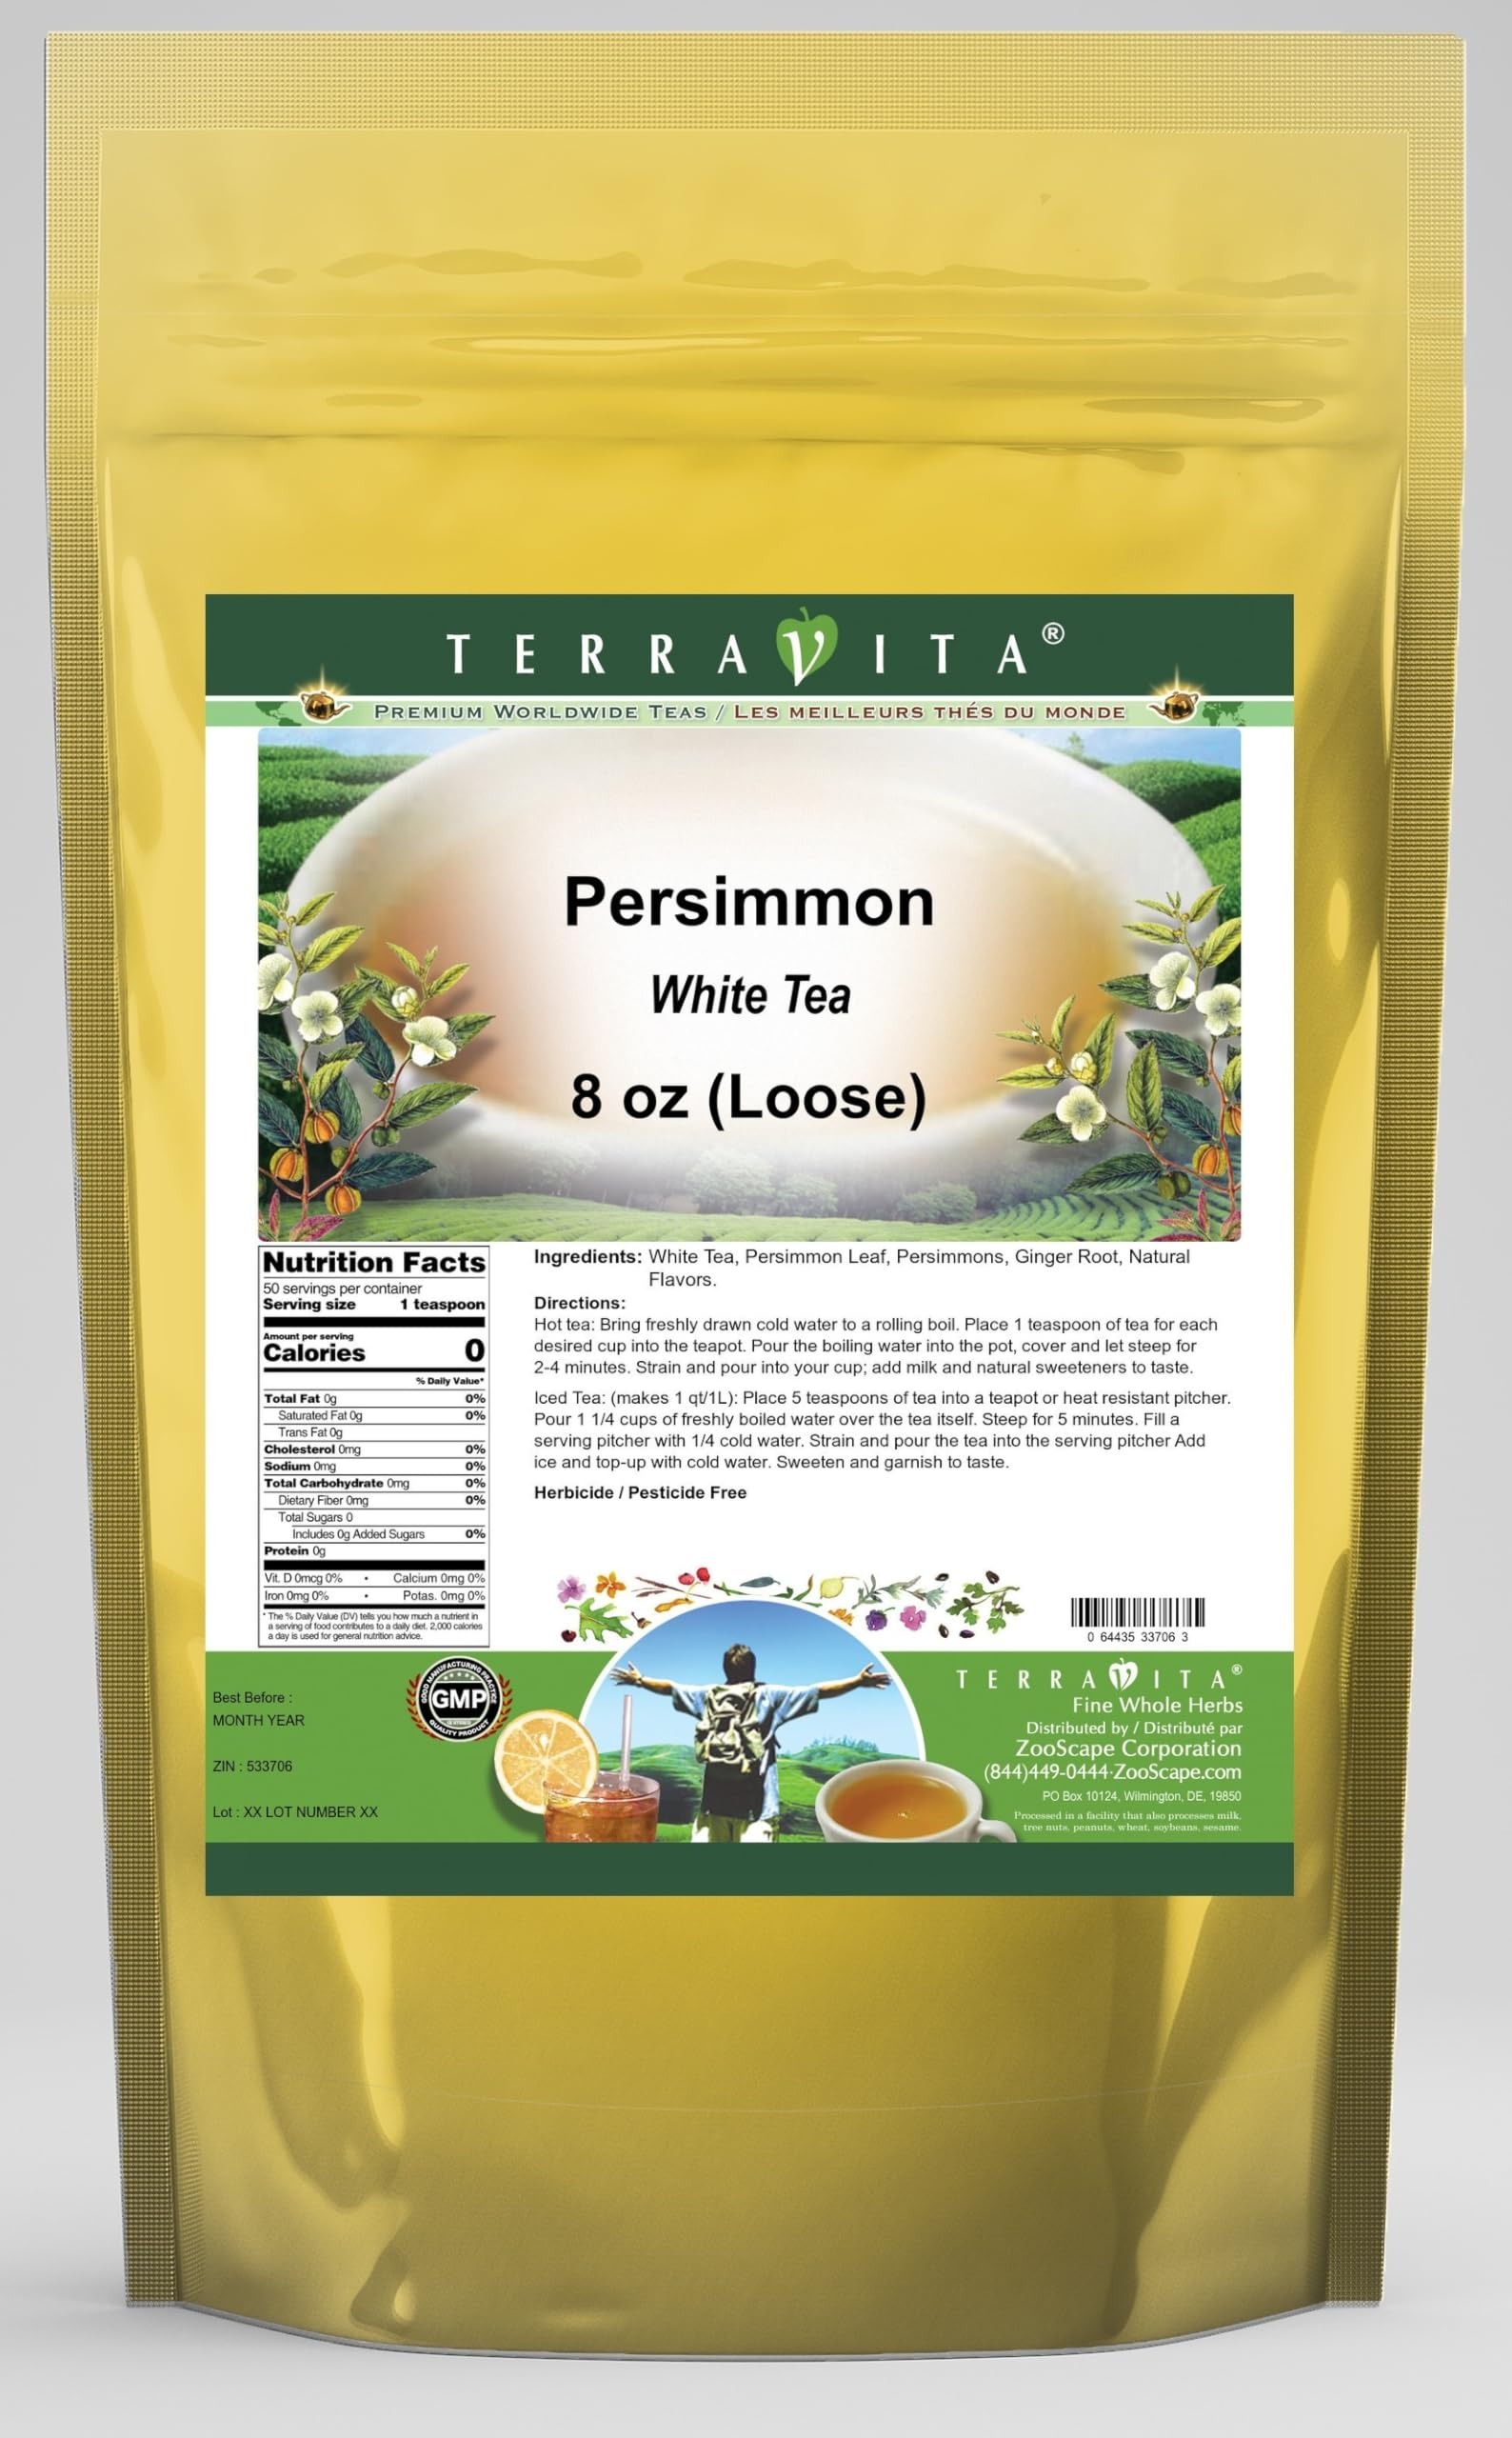
Item Name: Persimmon White Tea (Loose) (8 oz, ZIN: 533706)
Bullet Point 1: Our Persimmon White Tea is a mouth-watering flavored White tea with Persimmon Leaf, Persimmons and Ginger Root that you can enjoy all year round! The aroma and Persimmon flavor is a delight! - Ingredients: White tea, Persimmon Leaf, Persimmons, Ginger Root and Natural Persimmon Flavor.
Bullet Point 2: No fillers.
Bullet Point 3: Manufacturer: TerraVita
Bullet Point 4: Size: 8 oz
Bullet Point 5: Loose Leaf White Tea - Packed in a convenient upright pouch!
Product Description: Our Persimmon White Tea is a mouth-watering flavored White tea with Persimmon Leaf, Persimmons and Ginger Root that you can enjoy all year round! The aroma and Persimmon flavor is a delight! - Ingredients: White tea, Persimmon Leaf, Persimmons, Ginger Root and Natural Persimmon Flavor. - Hot tea brewing method: Bring freshly drawn cold water to a rolling boil. Place 1 teaspoon of tea for each desired cup into the teapot. Pour the boiling water into the pot, cover and let steep for 2-4 minutes. Strain and pour into your cup; add milk and natural sweeteners to taste. - Iced tea brewing method: (to make 1 liter/quart): Place 5 teaspoons of tea into a teapot or heat resistant pitcher. Pour 1 1/4 cups of freshly boiled water over the tea itself. Steep for 5 minutes. Fill a serving pitcher with 1/4 cold water. Strain and pour the tea into the serving pitcher Add ice and top-up with cold water. Sweeten and garnish to taste. - TerraVita is an exclusive line of premium-quality, natural source products that use only the finest, purest and most potent ingredients found around the world. TerraVita is hallmarked by the highest possible standards of purity, potency, stability and freshness. All of our products are prepared with the highest elements of quality control, from raw materials through the entire manufacturing process, up to and including the moment that the bottles or bags are sealed for freshness and shipped out to you. Our highest possible standards are certified by independent laboratories and backed by our personal guarantee. - TerraVita exists to meet and ensure your family's health and wellness without the harmful effects of chemicals and health products. We strive to make all of our products affordable and reliable and are constantly searching the market to maintain
Value: 8.0
Unit: Ounce

Price: 50.76